Elsenz Valley Railway

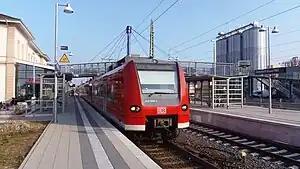
RE 28290 to Mannheim in Sinsheim

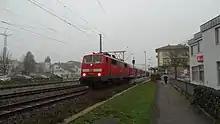
Some RE services were operated in 2017 with sets formed of class 111 locomotives and Silberling coaches, here RE 12303 in Bad Rappenau

The Regional-Express 2 service from Mannheim to Heilbronn also run every two hours over the track, stopping in Meckesheim, Sinsheim, Bad Rappenau and Bad Friedrichshall-Jagstfeld. Together with the RE 3 service (RE 1 until 2014) through the Neckar valley, it forms an hourly clock-face service between the two end points. Both the S-Bahn and the Regional-Express services consist of class 425 electric multiple units. Until September 2016, individual RE 2 services continued during the peak hour and at the weekend as the RB 10 service to/from Stuttgart. Until 10 December 2017, some Regional-Expresses services consisted of a class 111 locomotive and five Silberling coaches.